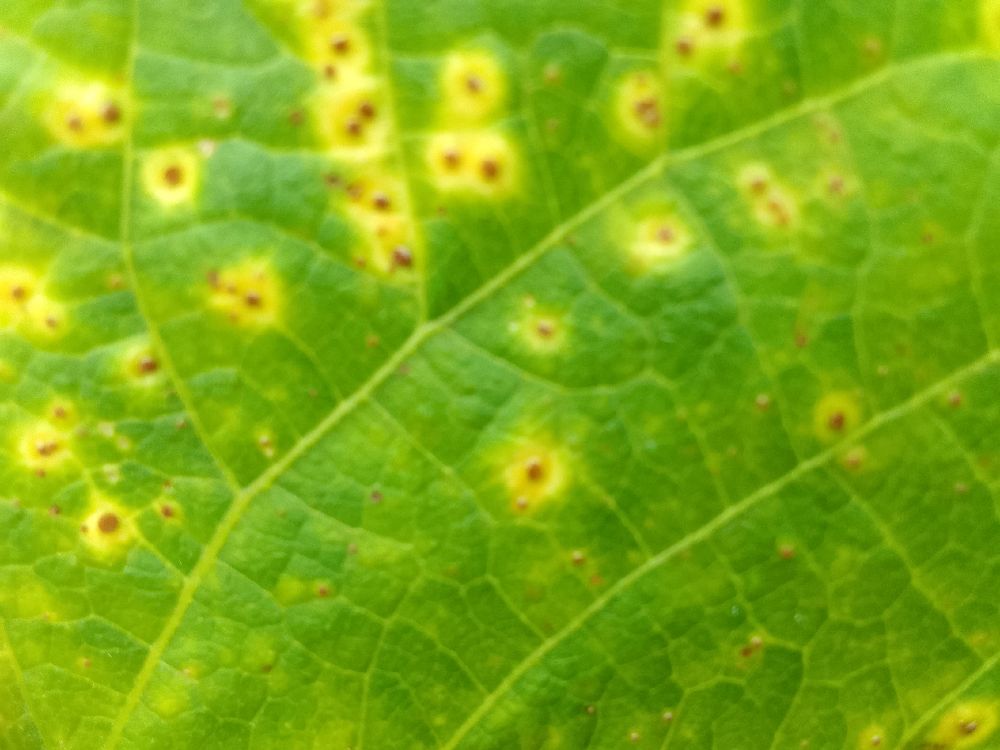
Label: rust